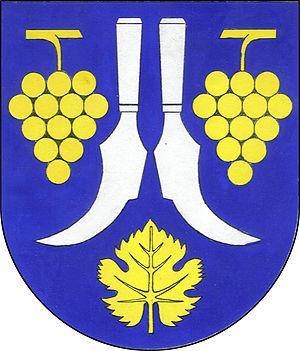
Boršice est une commune du district d'Uherské Hradiště, dans la région de Zlín, en Tchéquie. Sa population s'élevait à 2 171 habitants en 2018.